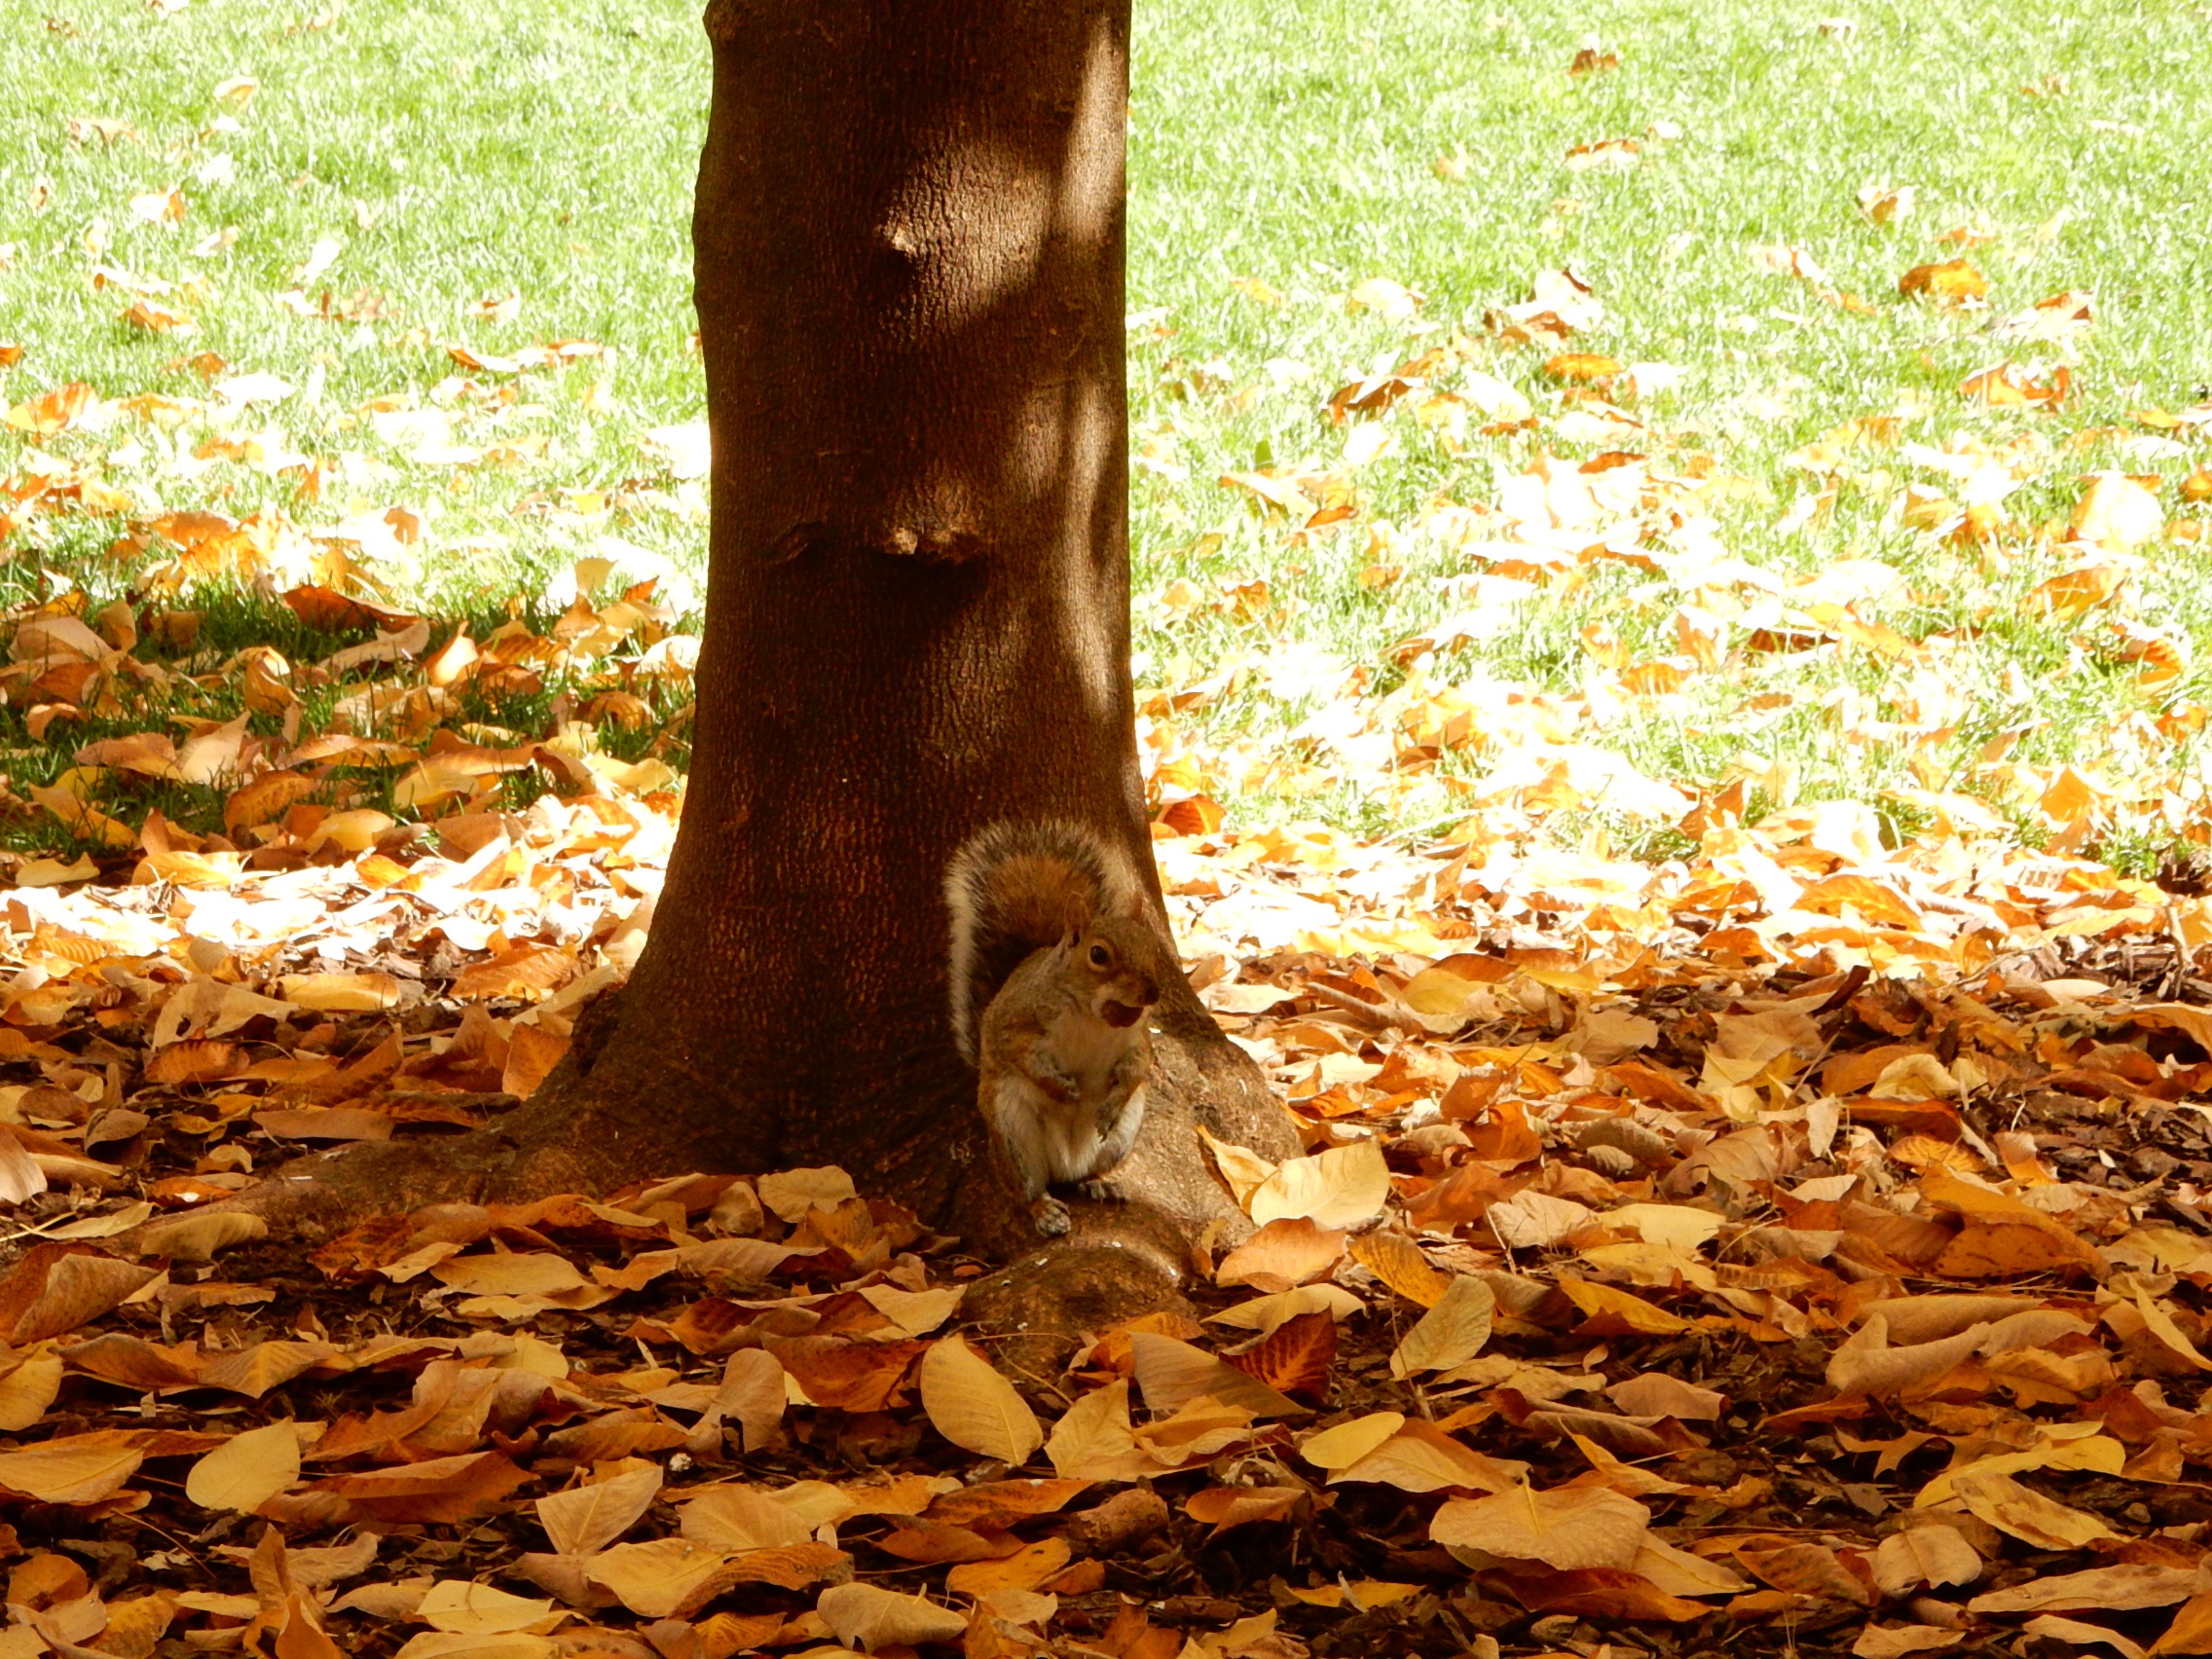
tree, grass, branch, plant, wood, leaf, trunk, autumn, soil, season, woodland, grass family, woody plant